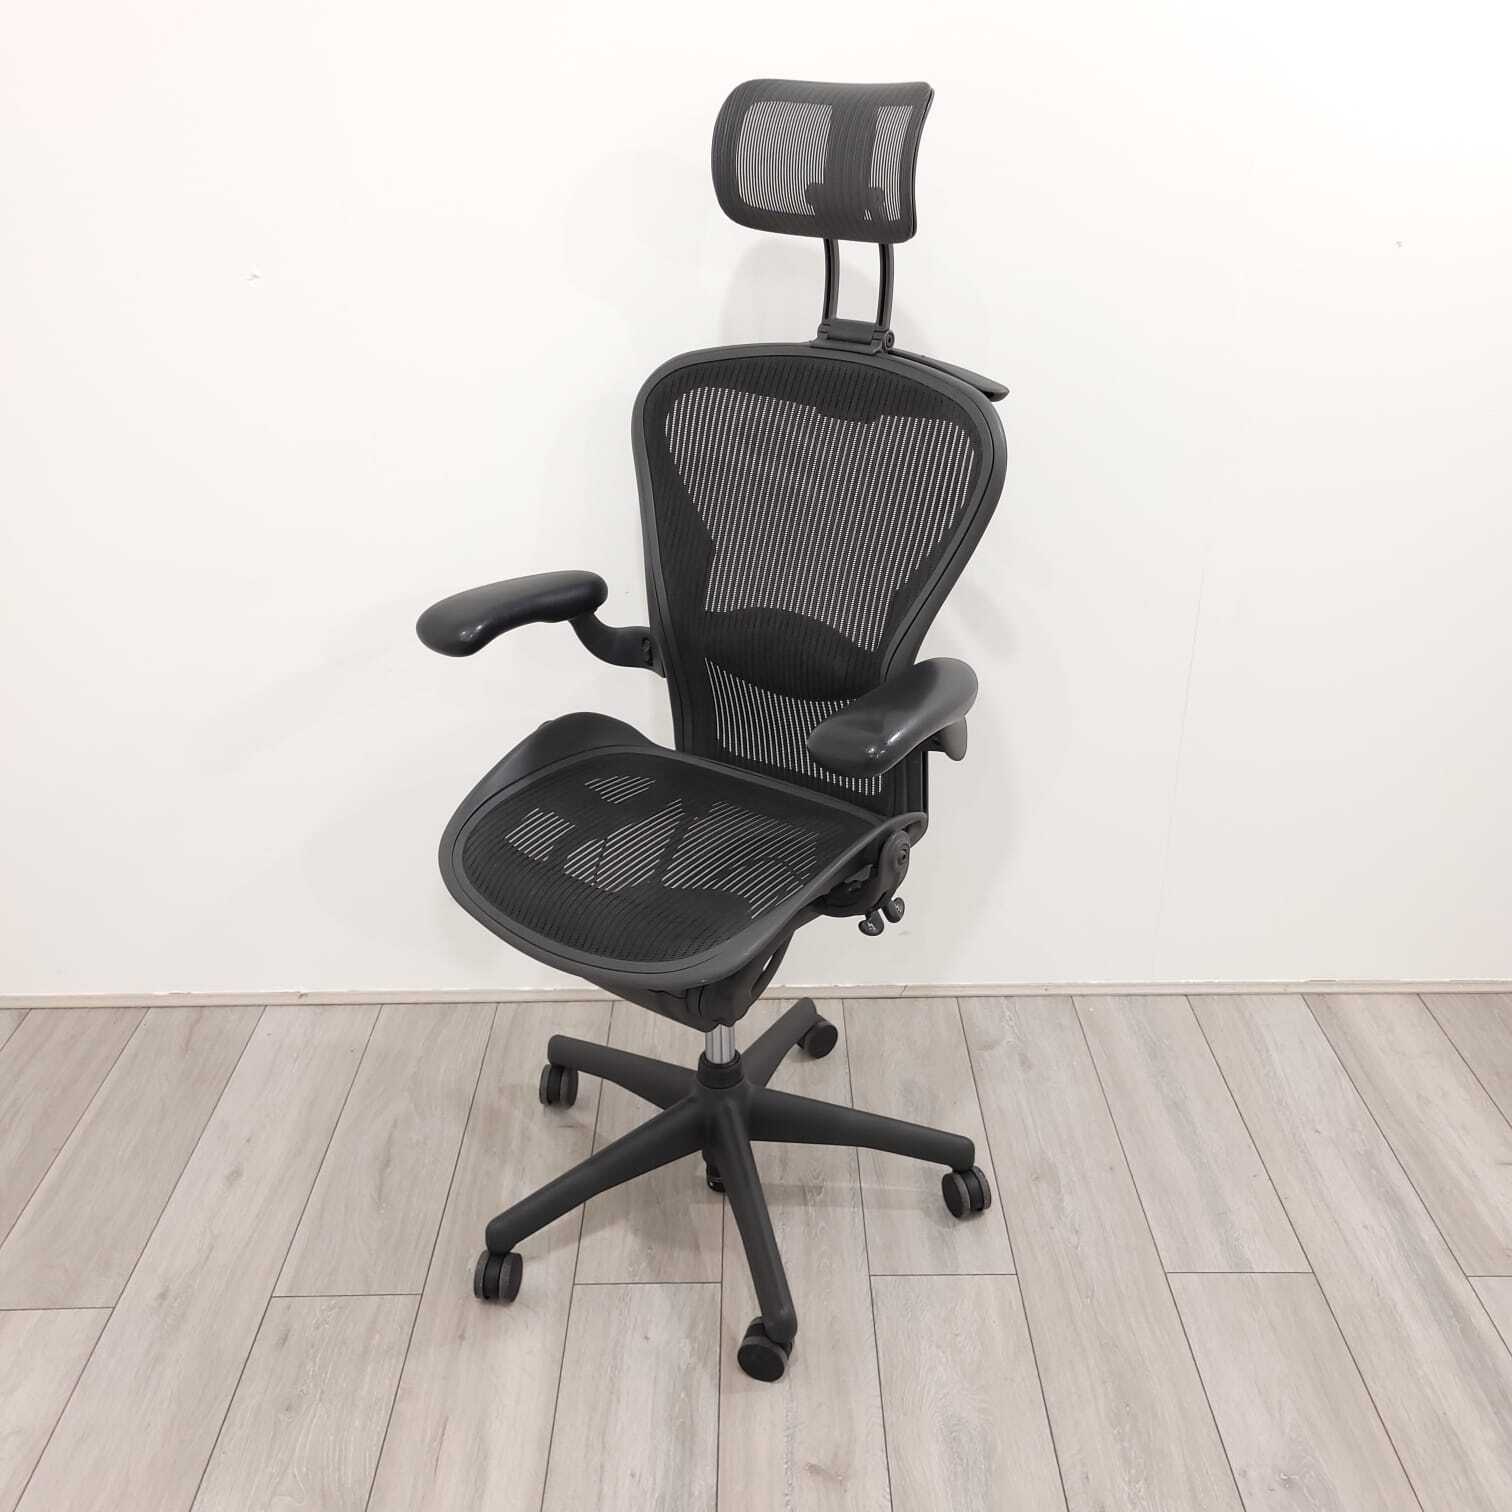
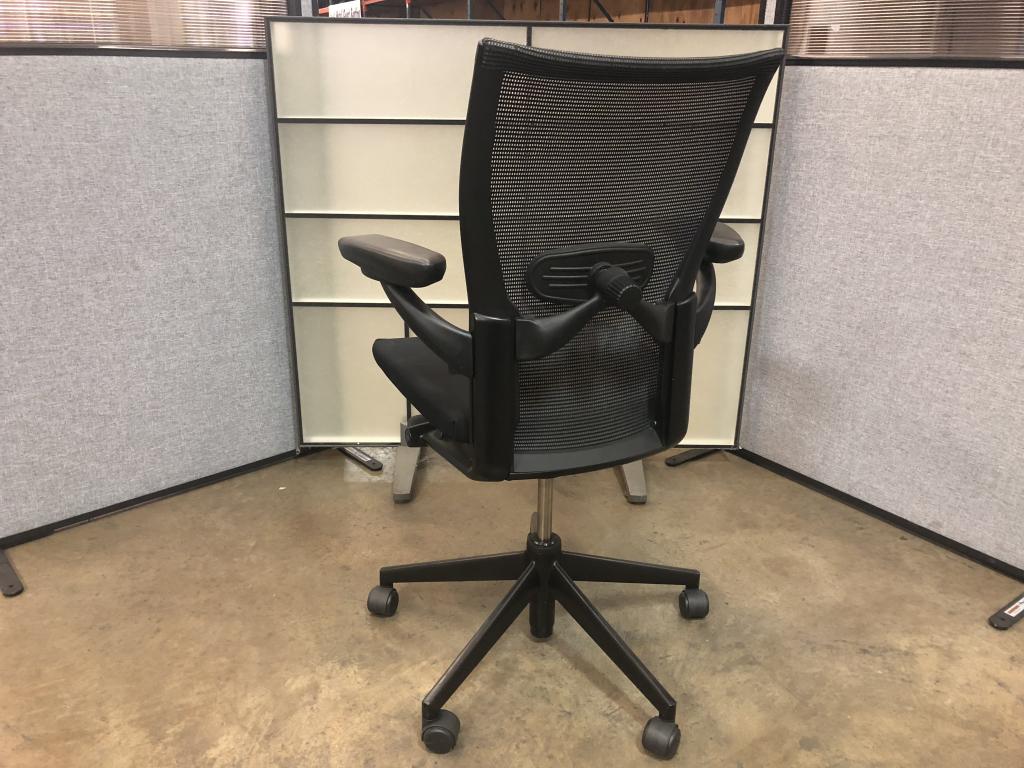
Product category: items_chair
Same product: no